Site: brandenburg
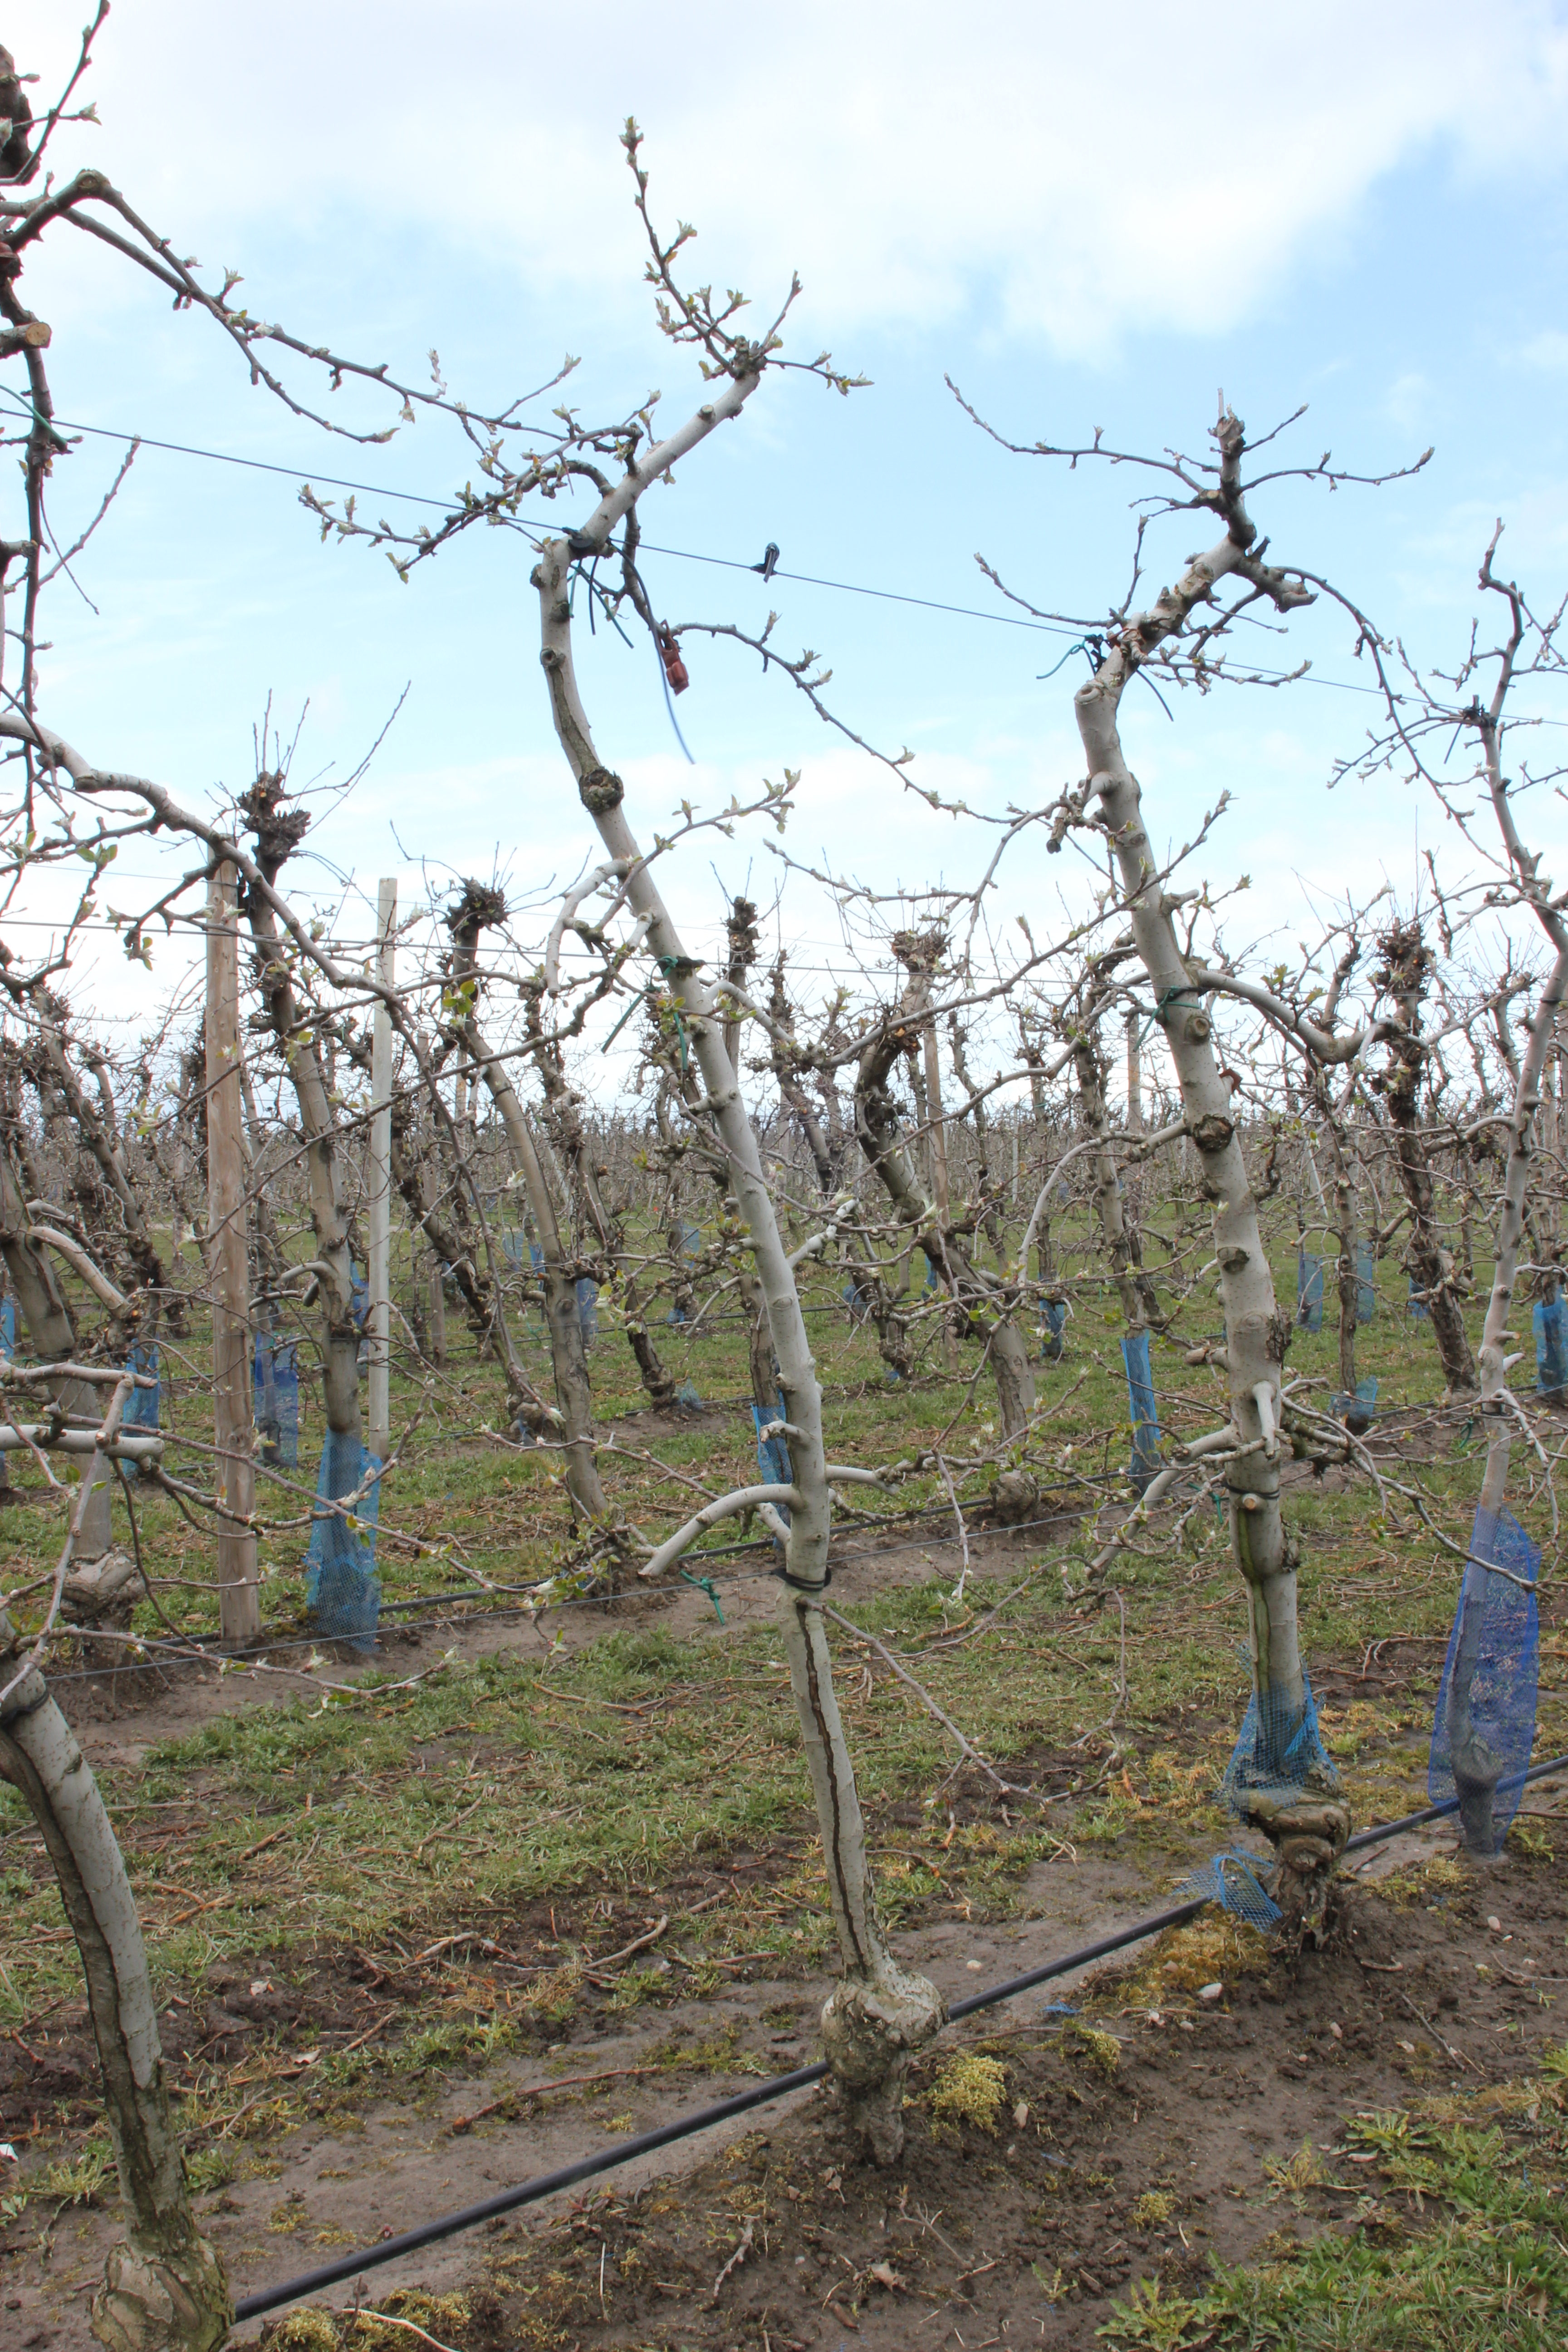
Growth stage (BBCH 55): Inflorescence emergence